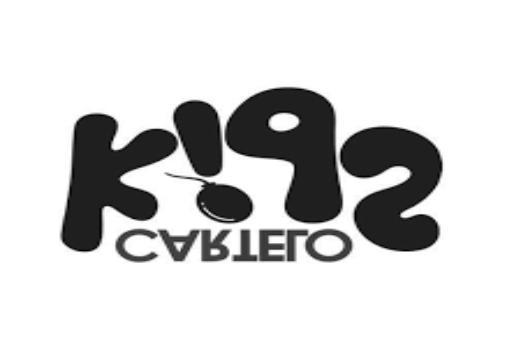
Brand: cartelo
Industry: Clothes